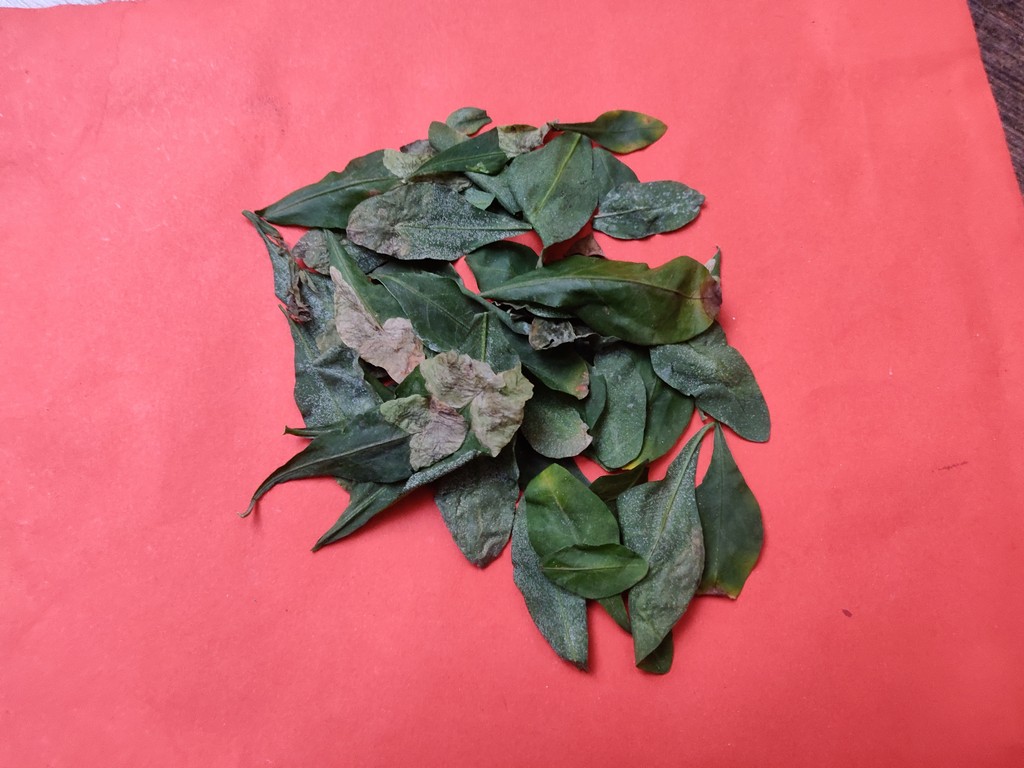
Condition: Unhealthy
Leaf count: multiple
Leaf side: unknown